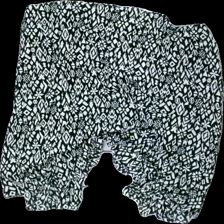
View: back
Type: Top
Category: Ladies
Brand: Not in the list
Brand text on label: Cotton On
Colors: Black, White
Material: 100% viscose
Pattern: Geometric print
Cut: Regular, Loose
Size: M
Season: All
Price range: 50-100
Recommended usage: Reuse